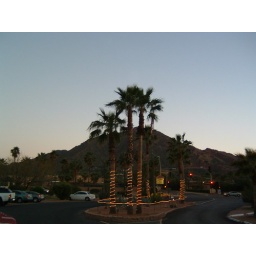
Palm trees against mountains outside of El Chorro Lodge.